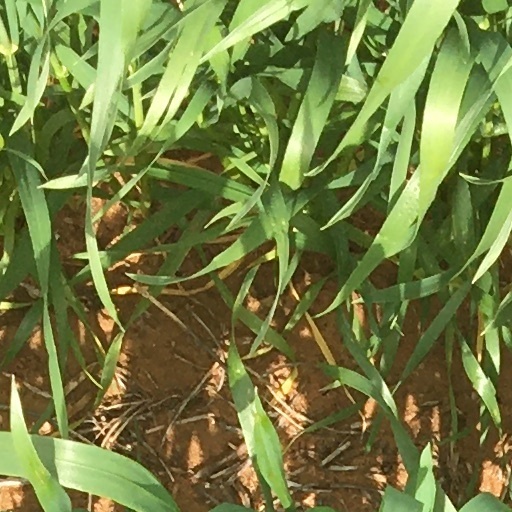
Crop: wheat